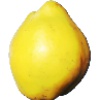
Label: Quince 1